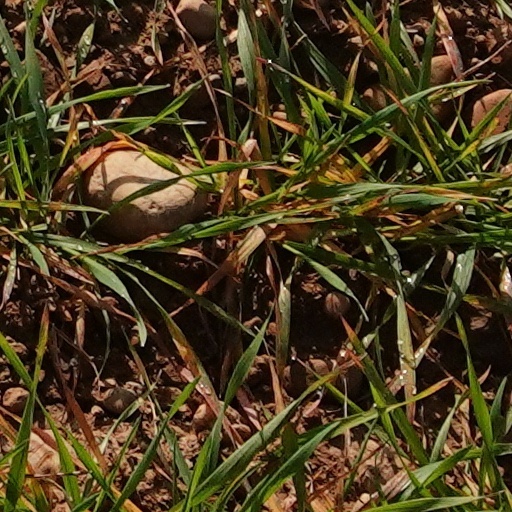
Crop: wheat